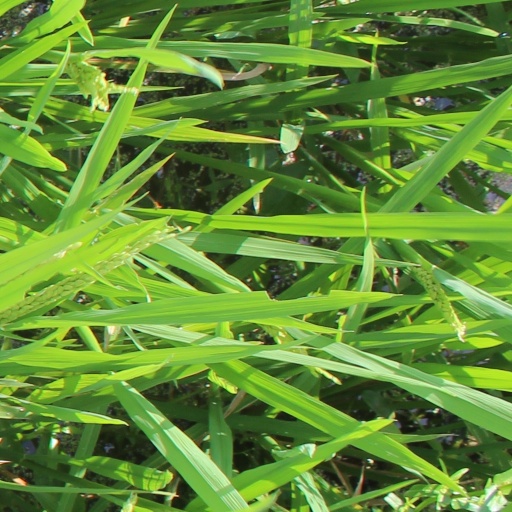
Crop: rice